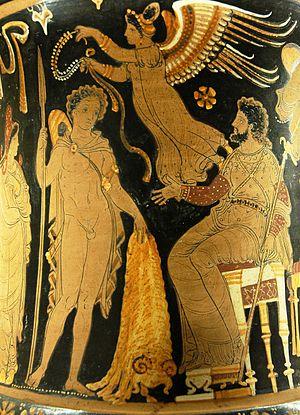
Jason apportant à Pélias la Toison d'or. Face A d'un cratère en calice apulien à figures rouges.
Dans la mythologie grecque, Pélias est le fils de Poséidon et de Tyro, et fils adoptif de Créthée, roi d'Iolcos en Thessalie. Il est père d'Alceste et d'Acaste.
Dans la mythologie grecque, Jason est le fils d'Éson, roi d'Iolcos en Thessalie, et descendant d'Éole. Il est principalement connu pour sa quête de la Toison d'or avec les Argonautes. Il est l'un des principaux héros grecs et particulièrement vénéré à Athènes.
Le groupe des vases funéraires apuliens peints est un complexe cohérent de 29 vases, plat, assiettes, fragments de vases et groupes de fragments. Ces pièces font partie de la collection d'antiquités de l'Altes Museum de Berlin. L'ensemble consiste en vases en partie surdimensionnés et précieux, richement ornés avec des figures du « style riche » de la céramique à figures rouges d'Apulie. Des pièces de qualité moyenne ou inférieure les accompagnent. Ces pièces proviennent vraisemblablement de la fouille sauvage d'une tombe pendant la deuxième moitié du XXᵉ siècle.
Le Peintre des Enfers est un peintre sur vases apulien ; il doit son nom aux nombreuses scènes des Enfers qu'il a représentées et notamment au cratère à volutes de Munich 3297.
Vers 350-300 av. J.-C. : époque de la Tène ancienne IIb. Les Gaulois prennent Bologne et pénètrent dans les Balkans. Au milieu du IVᵉ siècle, les artistes celtiques, en contact direct avec les Grecs et les Étrusques, élaborent un nouveau courant, le style végétal continu, ou style de Waldalgesheim, du nom d’une tombe de Rhénanie. Il repose sur l’emploi de rinceaux et de palmettes associés dans des compositions à système répétitif d’enchaînement continu, faisant alterner motifs statiques et motifs dynamiques. Le nouveau style, attesté en Italie se diffuse rapidement au nord des Alpes et dans l’Ouest.
La Sagesse des mythes est une série de bande dessinée française sur la mythologie grecque et la mythologie mésopotamienne créée par le philosophe Luc Ferry, scénarisée par Clotilde Bruneau et publiée depuis 2016 par Glénat. La direction artistique de la collection est assurée par Didier Poli et les dessins sont réalisés par différents dessinateurs.
Dans la mythologie grecque, la Toison d'or est la toison de Chrysomallos, bélier pourvu de grandes ailes sur lequel Phrixos et Hellé s'enfuirent pour échapper à leur belle-mère Ino. Arrivé en Colchide, Phrixos sacrifie le bélier en l'honneur de Zeus et fait cadeau de la toison au roi Éétès, qui la suspend à un chêne et la fait garder par un dragon et des hommes armés.